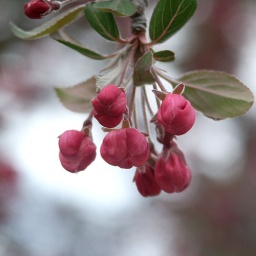
The flowering crab apple trees are in full bloom. I think they are my favorite of the spring trees.